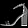
Label: Sandal